Robert Mawer

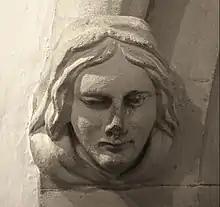
Label stop in nave: portrait of Catherine

This is a Grade II* listed building, on Main Street, Barmby Moor, East Yorkshire. The original church once had a Norman or Saxon plinth, and "windows of the thirteenth, fourteenth and fifteenth centuries". The tower, which survives, was last rebuilt at the end of the fifteenth century.